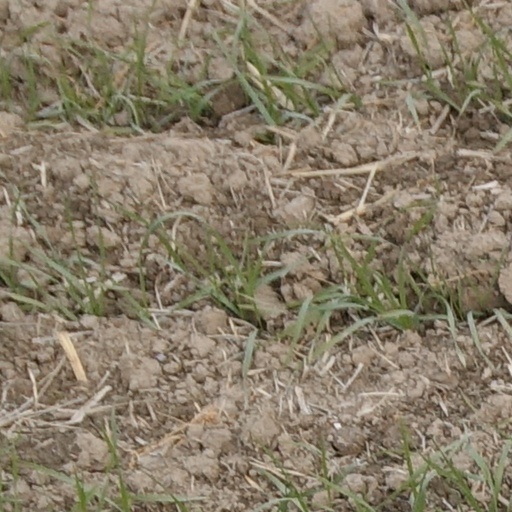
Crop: wheat